A Void

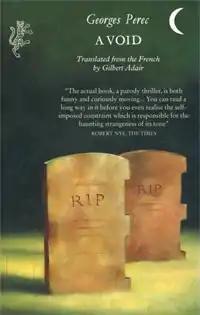
Cover of the English translation of "La Disparition"

A Void, translated from the original French ( "The Disappearance"), is a 300-page French lipogrammatic novel, written in 1969 by Georges Perec, entirely without using the letter "e", following Oulipo constraints. Perec would go on to write with the inverse constraint in "Les Revenentes", with only the vowel “e” present in the work. Ian Monk would later translate "Les Revenentes" into English under the title "The Exeter Text."